Dove (Picasso)

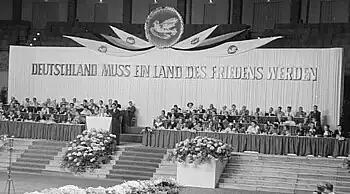
A World Peace Council Congress in East Berlin on 1 July 1952 showing Picasso's dove above the stage, banner reading "Germany must become a land of peace"

On 9 January 1949, Picasso created "Dove", a black and white lithograph, which he produced in the studio of the printmaker, Fernand Mourlot in Paris. It was published by Galerie Louise Leiris in an edition of five artist’s proofs and fifty prints on white Arches wove paper. The image of the white dove is simple, yet striking, and was created using lithographic ink wash.